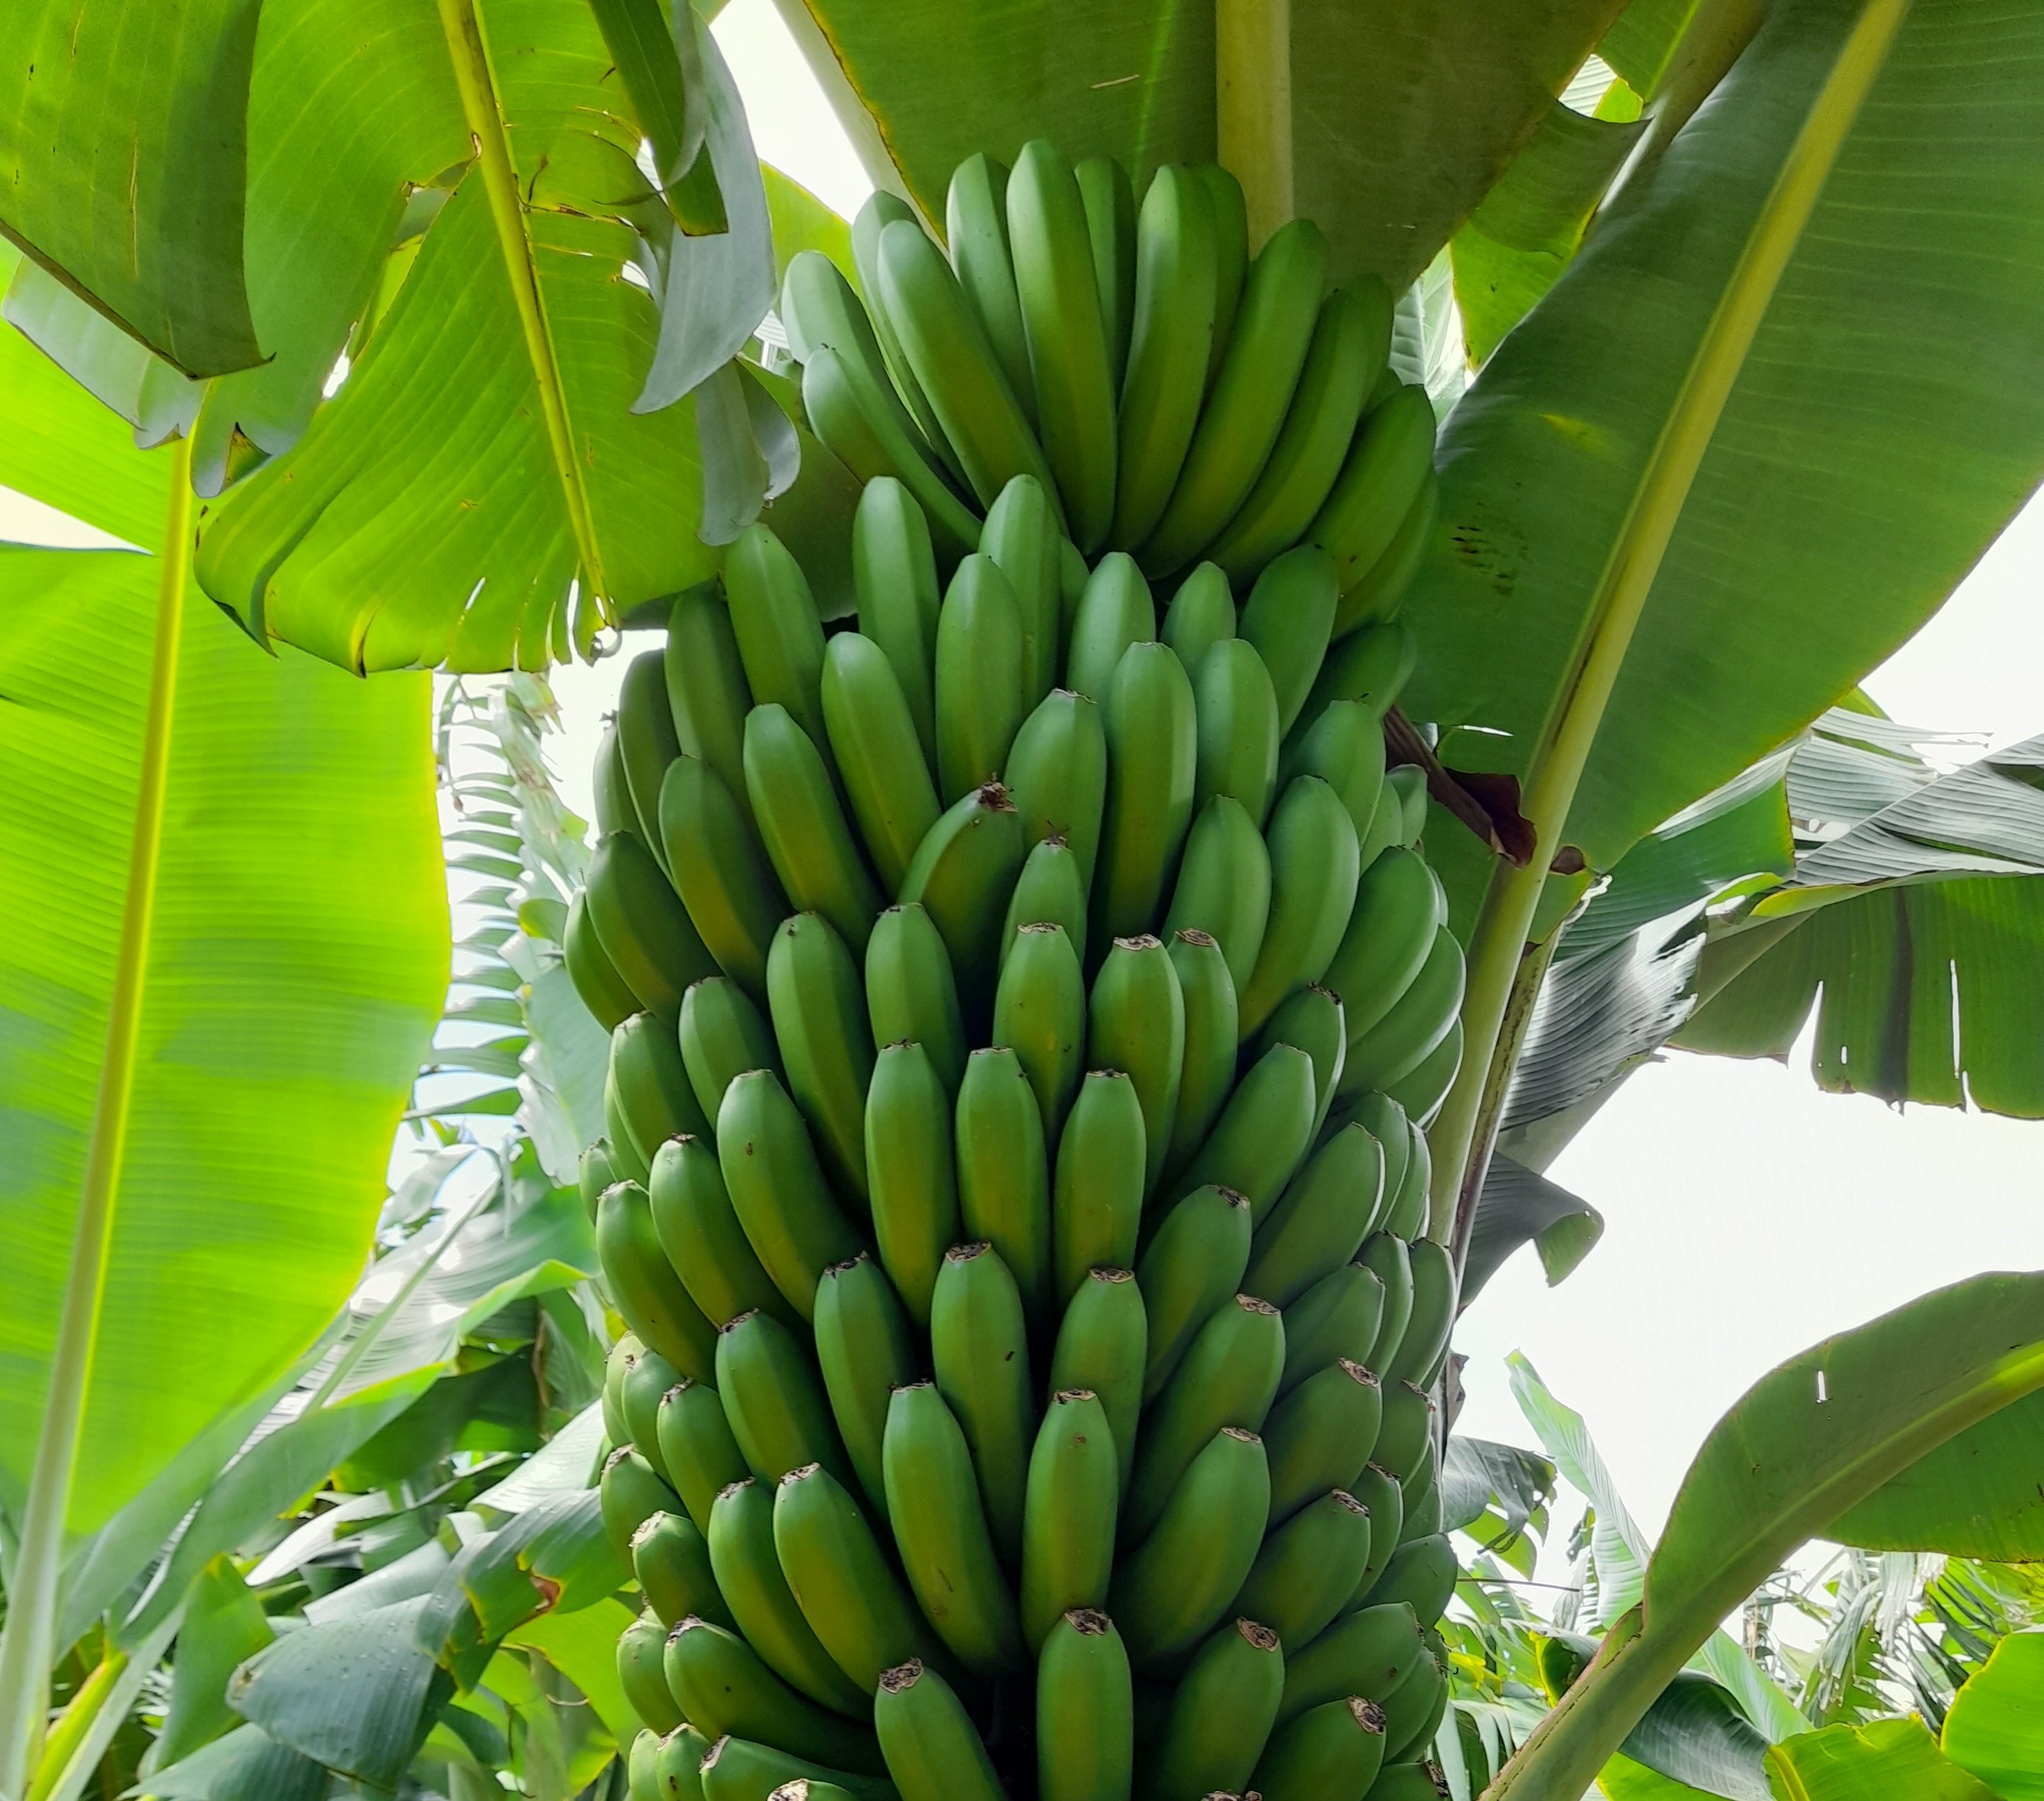
Label: Cut